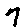
Label: 7